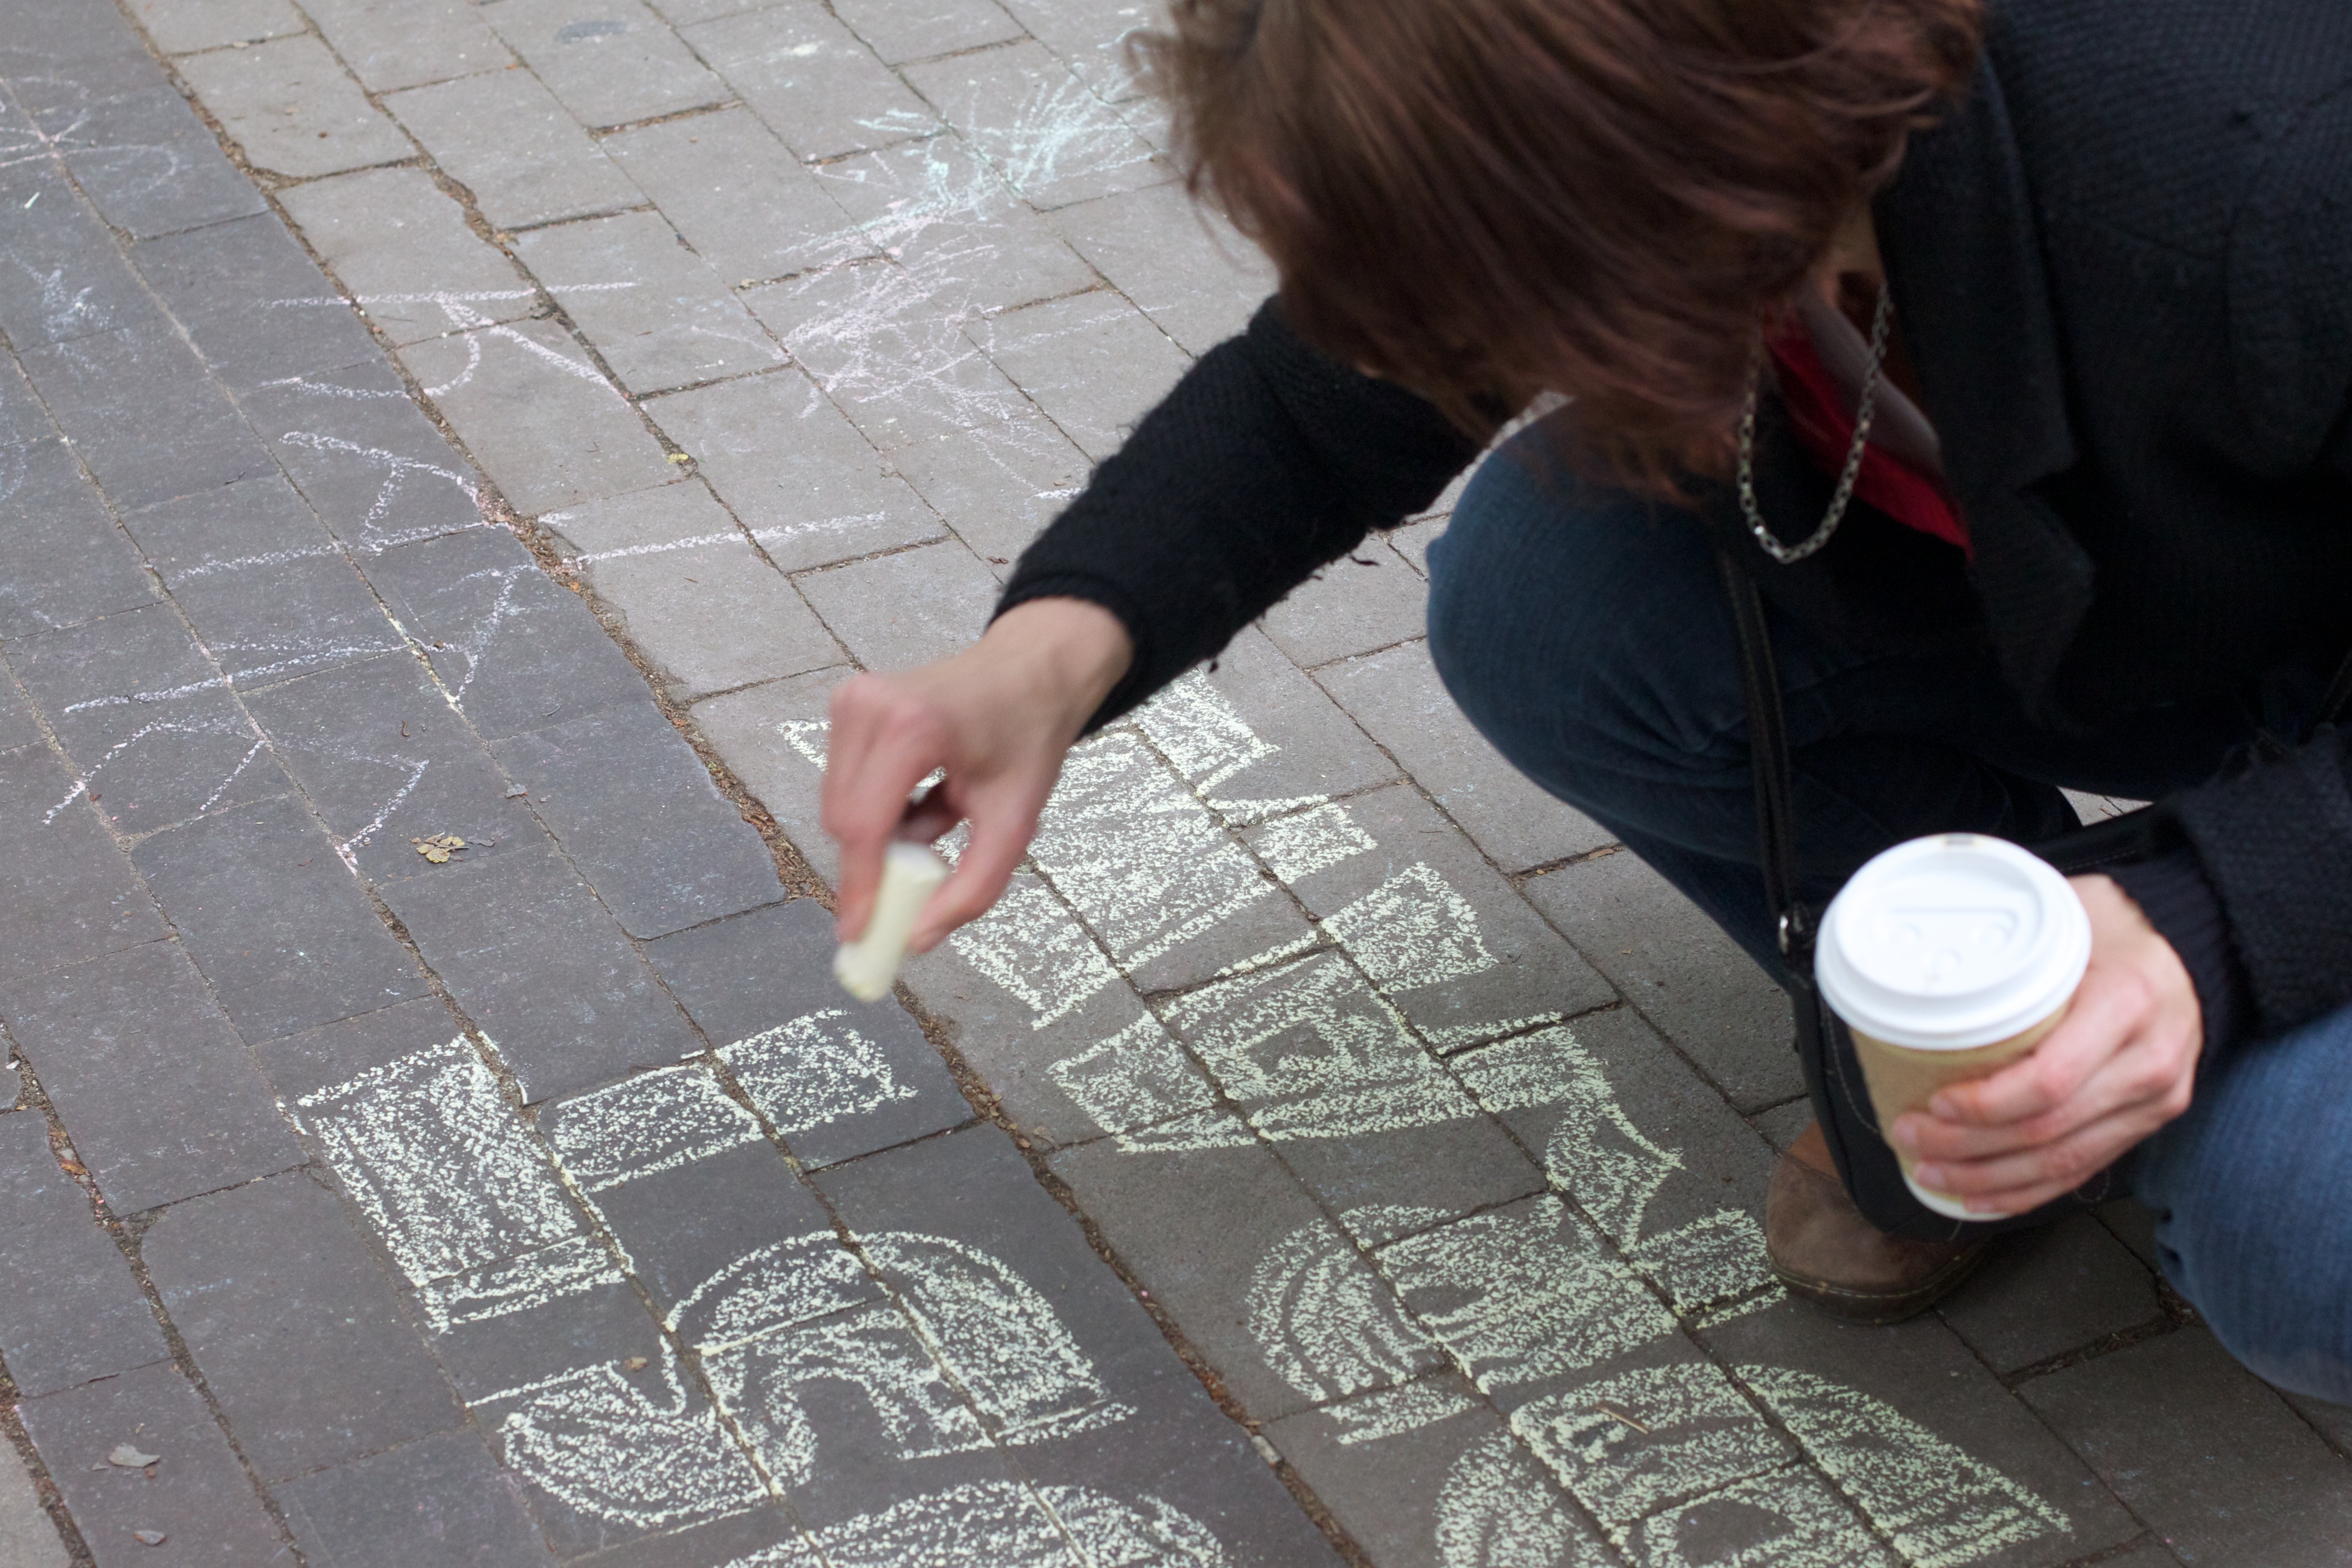
writing, hand, art, canonef50mmf14usm, flooring